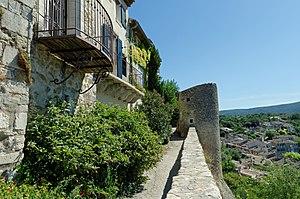
Vue des remparts de Ménerbes